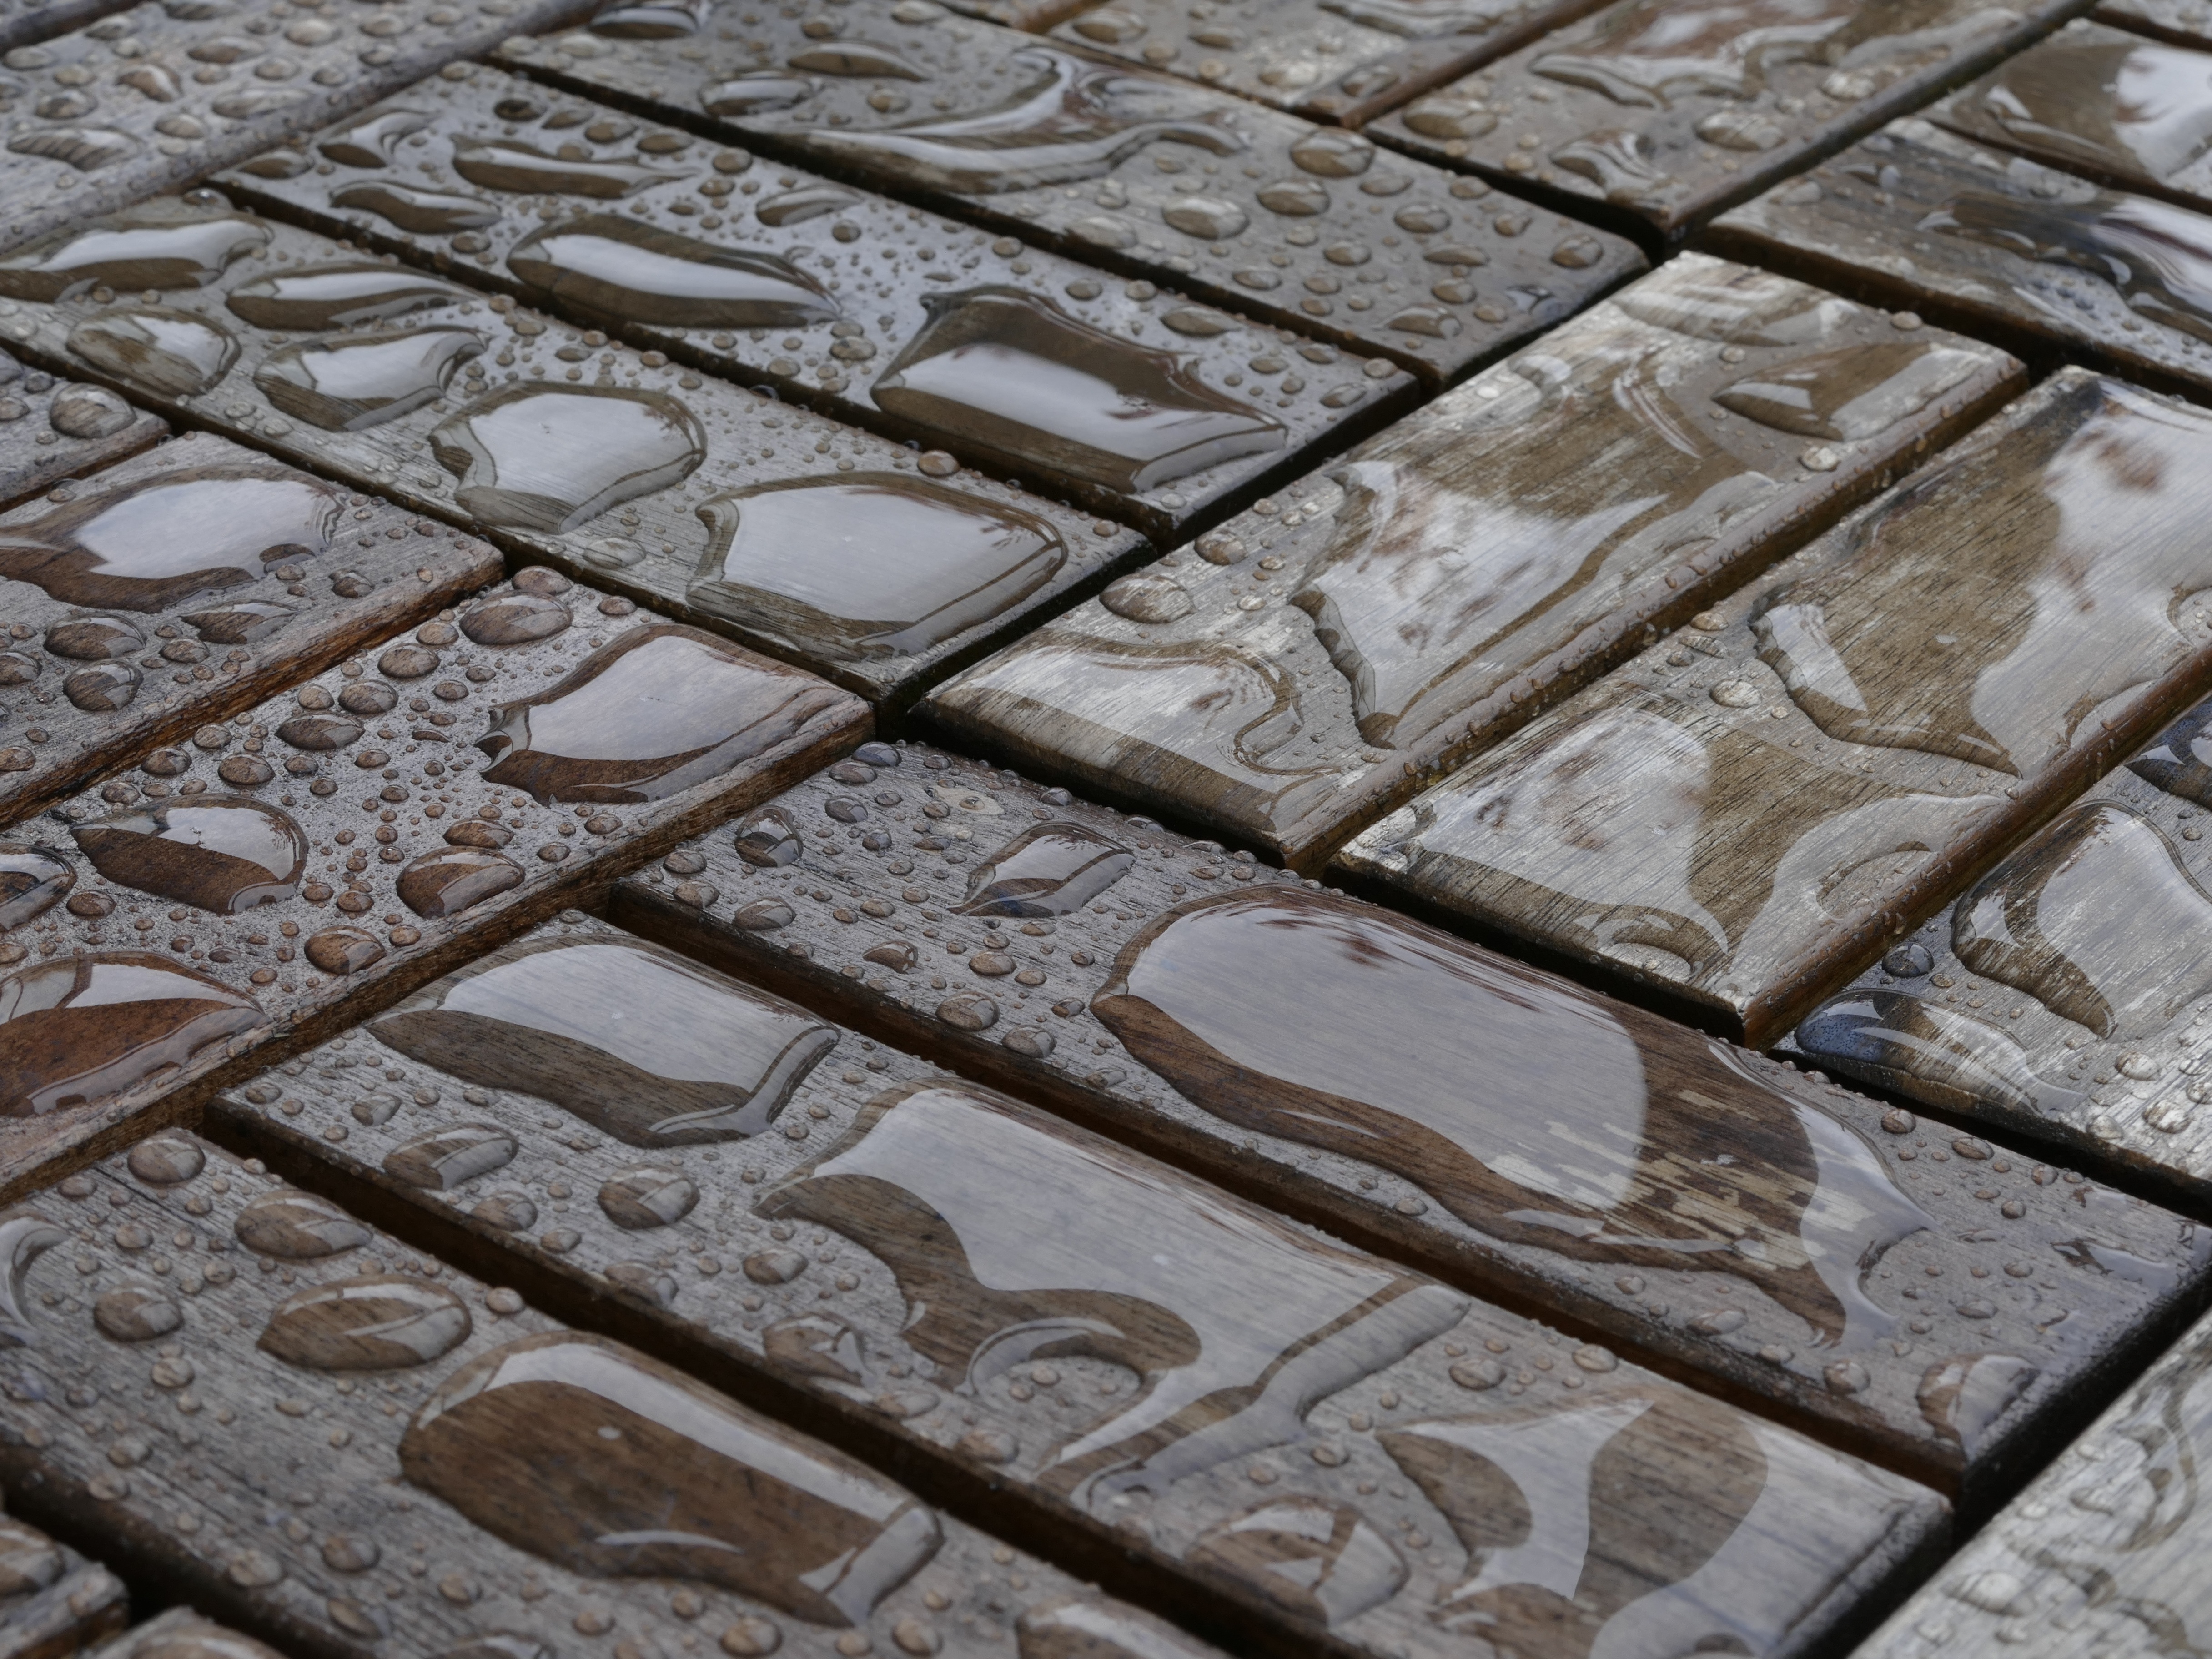
water, nature, wood, ground, floor, cobblestone, pattern, flow, soil, tile, material, art, background, ikea, water running, flooring, road surface, outdoor structure, wood flow